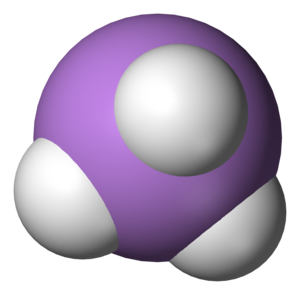
Une intoxication à l'hydrogène arsenié est reconnue comme maladie professionnelle en France sous certaines conditions.